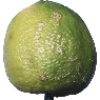
Label: Limes 1